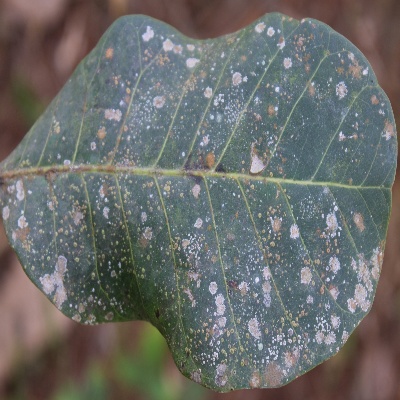
Crop: Cashew
Condition: red rust